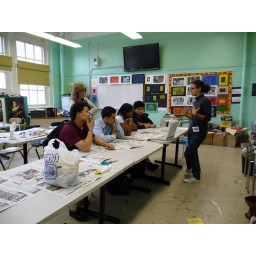
Making plant containers from plastic bags by weaving.